Polish Medical Air Rescue

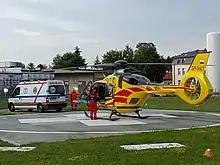
Helicopter Polish Medical Air Rescue (LPR), transporting a patient from Gorlice to another hospital

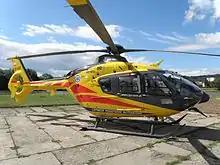
Eurocopter EC135 in Sanok

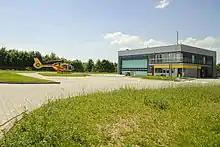
Helicopter field in Gorzów Wielkopolski

The Polish Medical Air Rescue is an air ambulance service providing Poland with helicopter emergency medical services within the State Medical Rescue, publicly funded system of urgent medical care, and aerial patient transfer services that can be requested by any health care provider.